2nd Searchlight Regiment, Royal Artillery

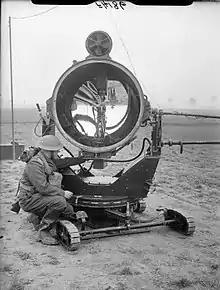
A 90 cm Searchlight of the Royal Artillery in France, May 1940.

During February, A and B S/L Btys were joined by two newly formed ones, 6 and 475, though during the coming campaign the four were designated 5, 6, 7 and 8, even if this change did not officially take effect until July. The establishment of a S/L battery at this time was four Troops each of six 'projectors', giving a total of 24 per battery. Each S/L site was also equipped with Light machine guns (LMGs, usually Lewis guns) for local defence. The regiment came under 5th S/L Brigade when that was formed in February, with 5 S/L Bty detached to Boulogne. 8 S/L Battery (as well as 9 S/L Bty of 3rd (Ulster) S/L Rgt) was supporting two batteries of 2nd Heavy AA Rgt in the Arras Gun Defence Area (GDA) On 14 April the regiment was ordered to send 7 S/L Bty to Rheims to join 12th AA Brigade supporting the RAF Advanced Air Striking Force (AASF).